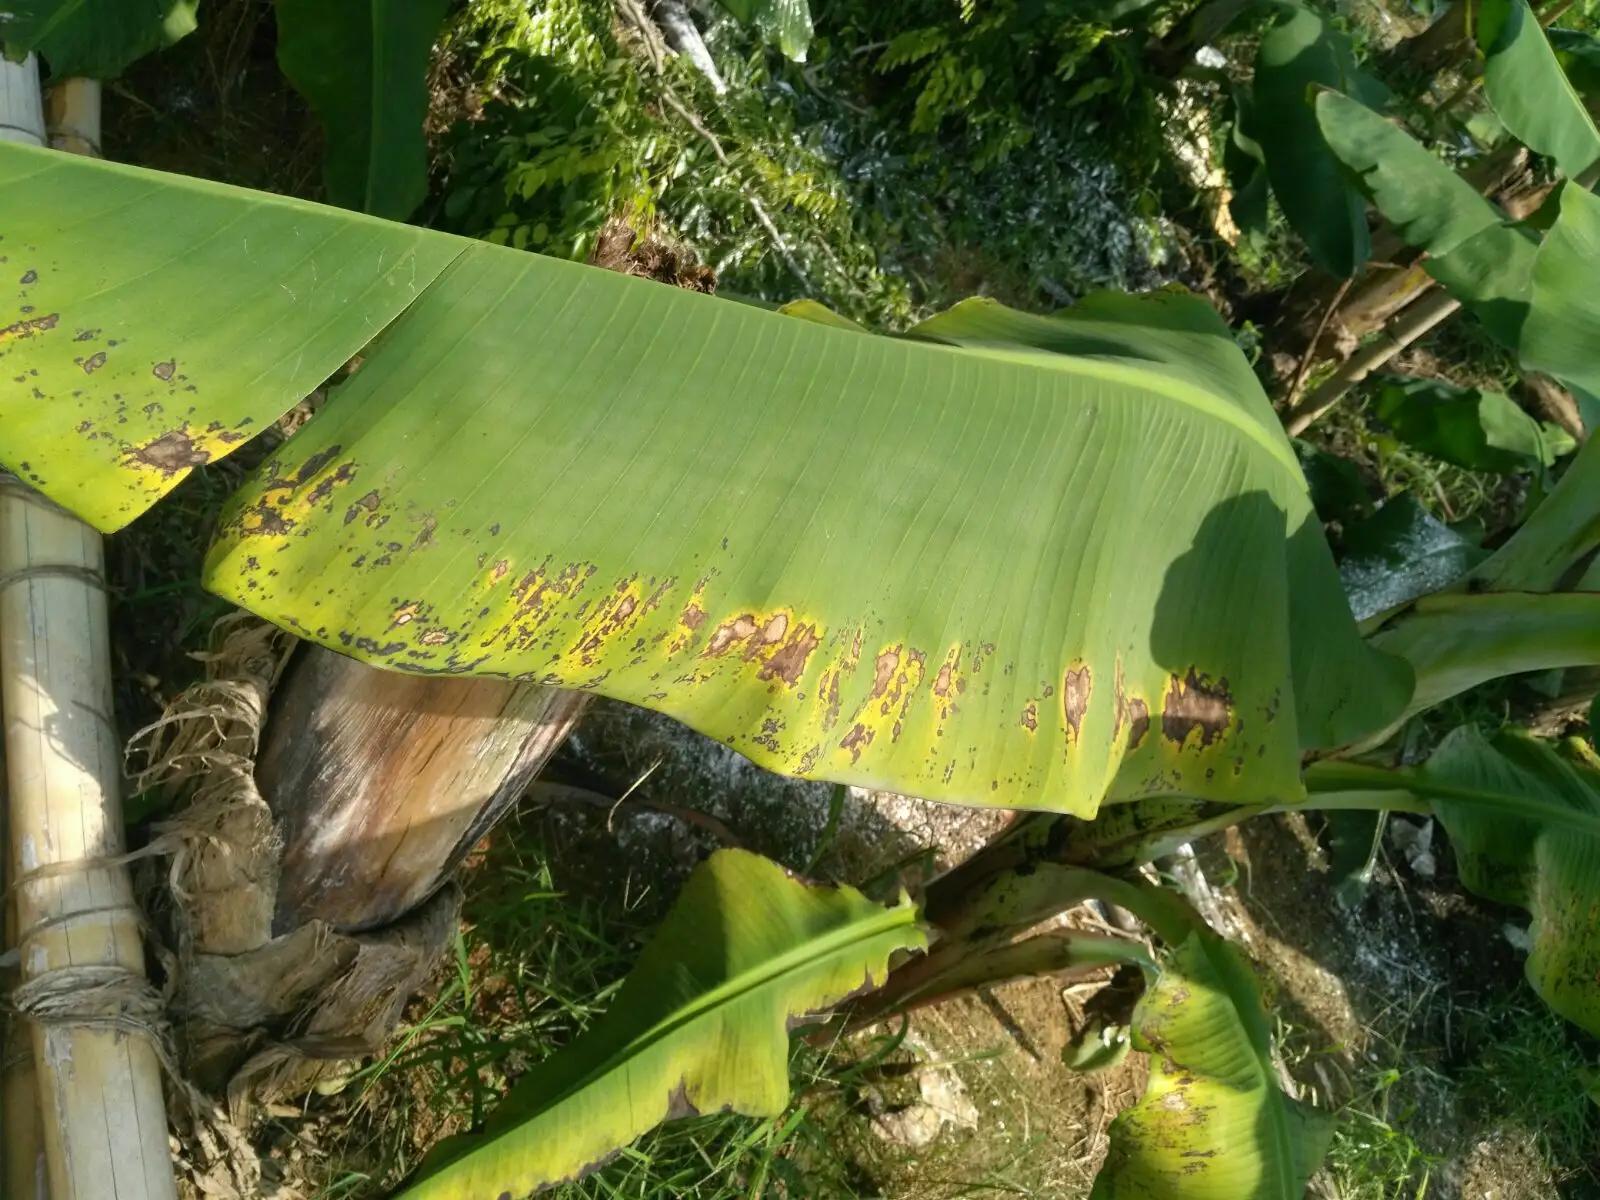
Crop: unknown
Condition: banana_banana_black_streak